Castle Orgies

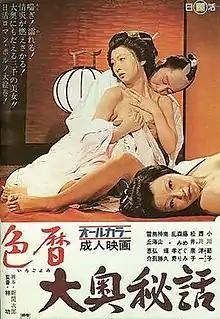
Theatrical poster for "Castle Orgies" (1971)

"aka" Eros Schedule Book: Concubine Secrets "and" Sensual History: Shogun's Harem Secret Story is a 1971 Japanese film in Nikkatsu's "Roman porno" series, directed by Isao Hayashi and starring Setsuko Ogawa and Yoichi Nishikawa. Part of Nikkatsu's first "Roman porno" double-bill release, it was the first film in the 9-film "Eros Schedule Book" series, and actress Setsuko Ogawa's debut film.